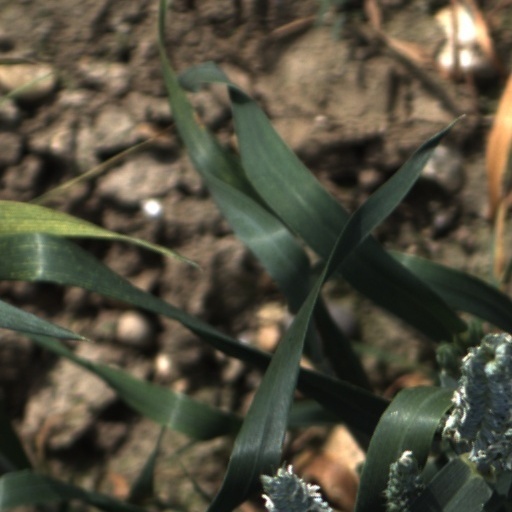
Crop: wheat